Typhoon Shanshan (2018)

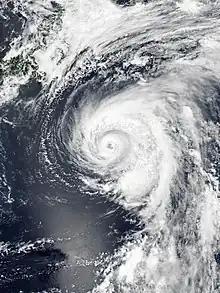
Typhoon Shanshan approaching Japan at peak intensity on August 7, 2018.

Typhoon Shanshan was a strong and slow-moving typhoon that passed close to Japan before moving out to the sea. Shanshan was the fourteenth named storm and fifth typhoon of the 2018 Pacific typhoon season.